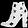
Label: Ankle boot